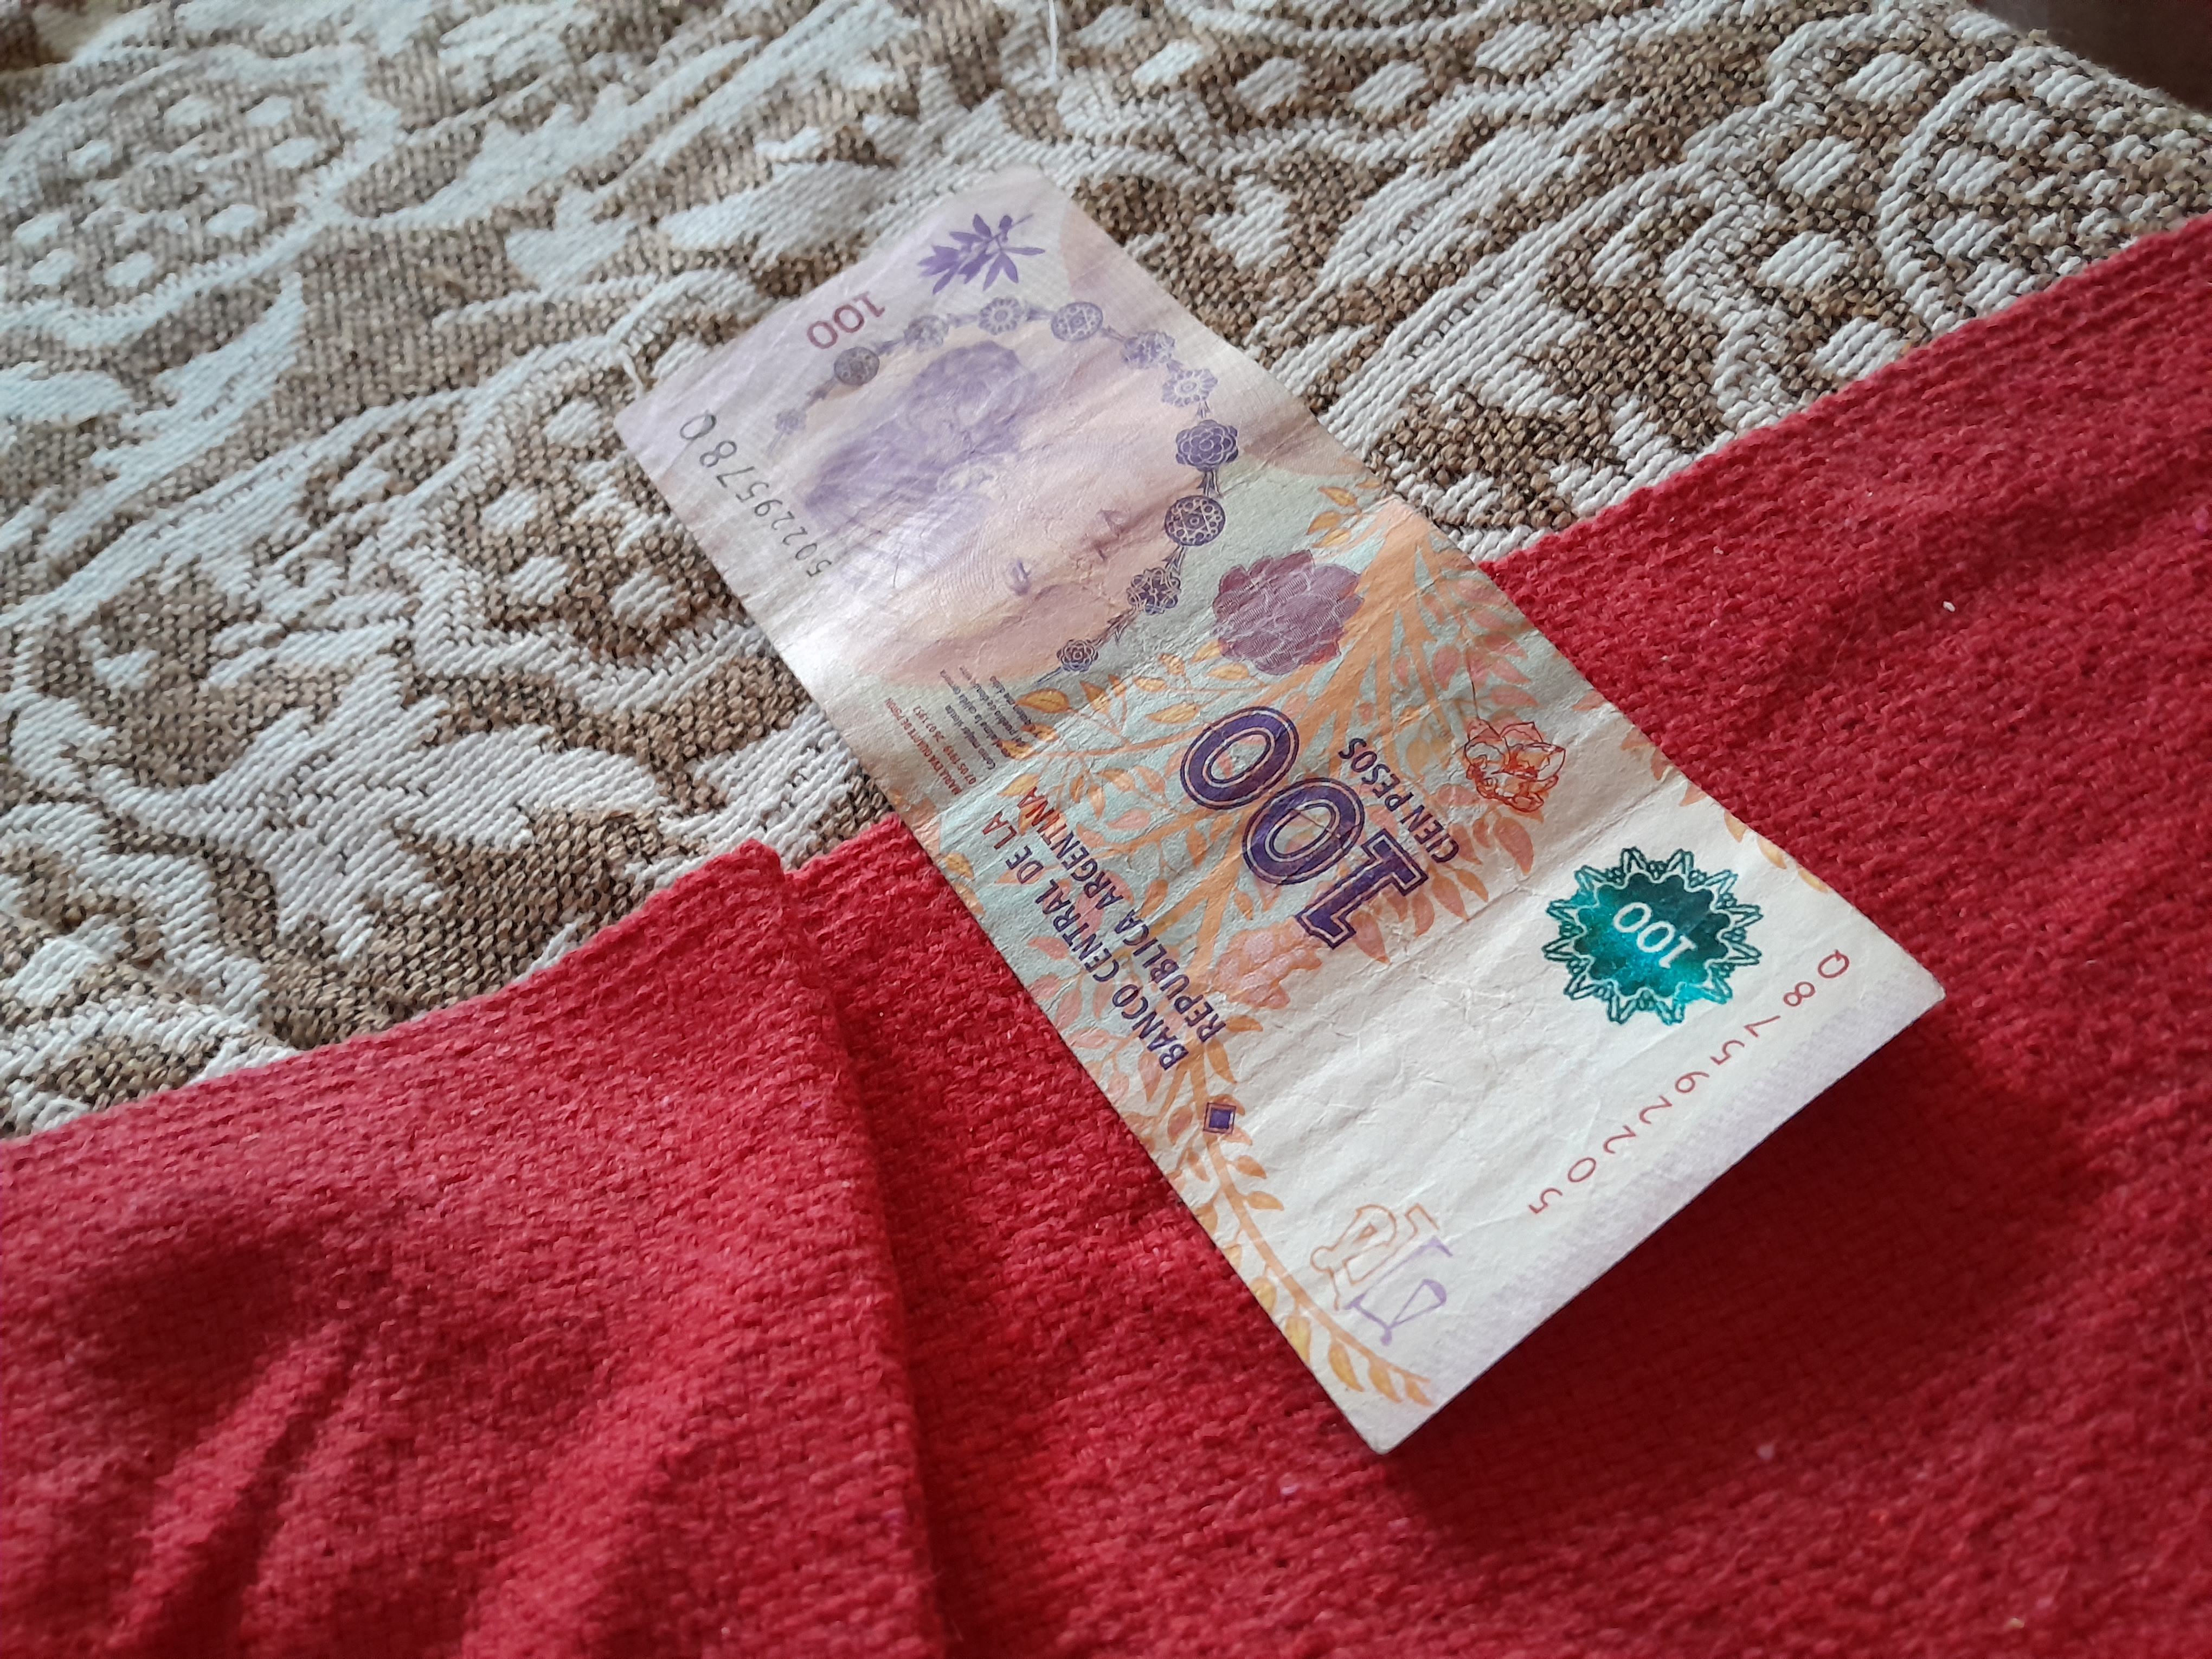
Denominación: 100